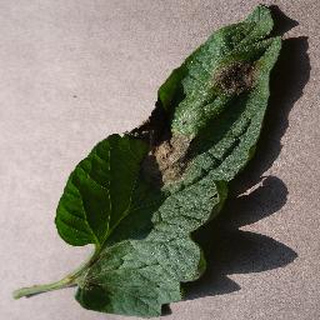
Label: tomato_late_blight